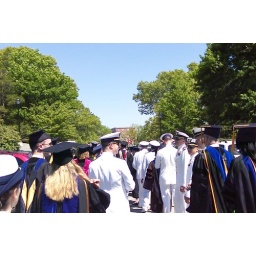
Waiting in line for the procession onto the field with the other faculty (civilians in their academic robes, CG military faculty in their dress whites).